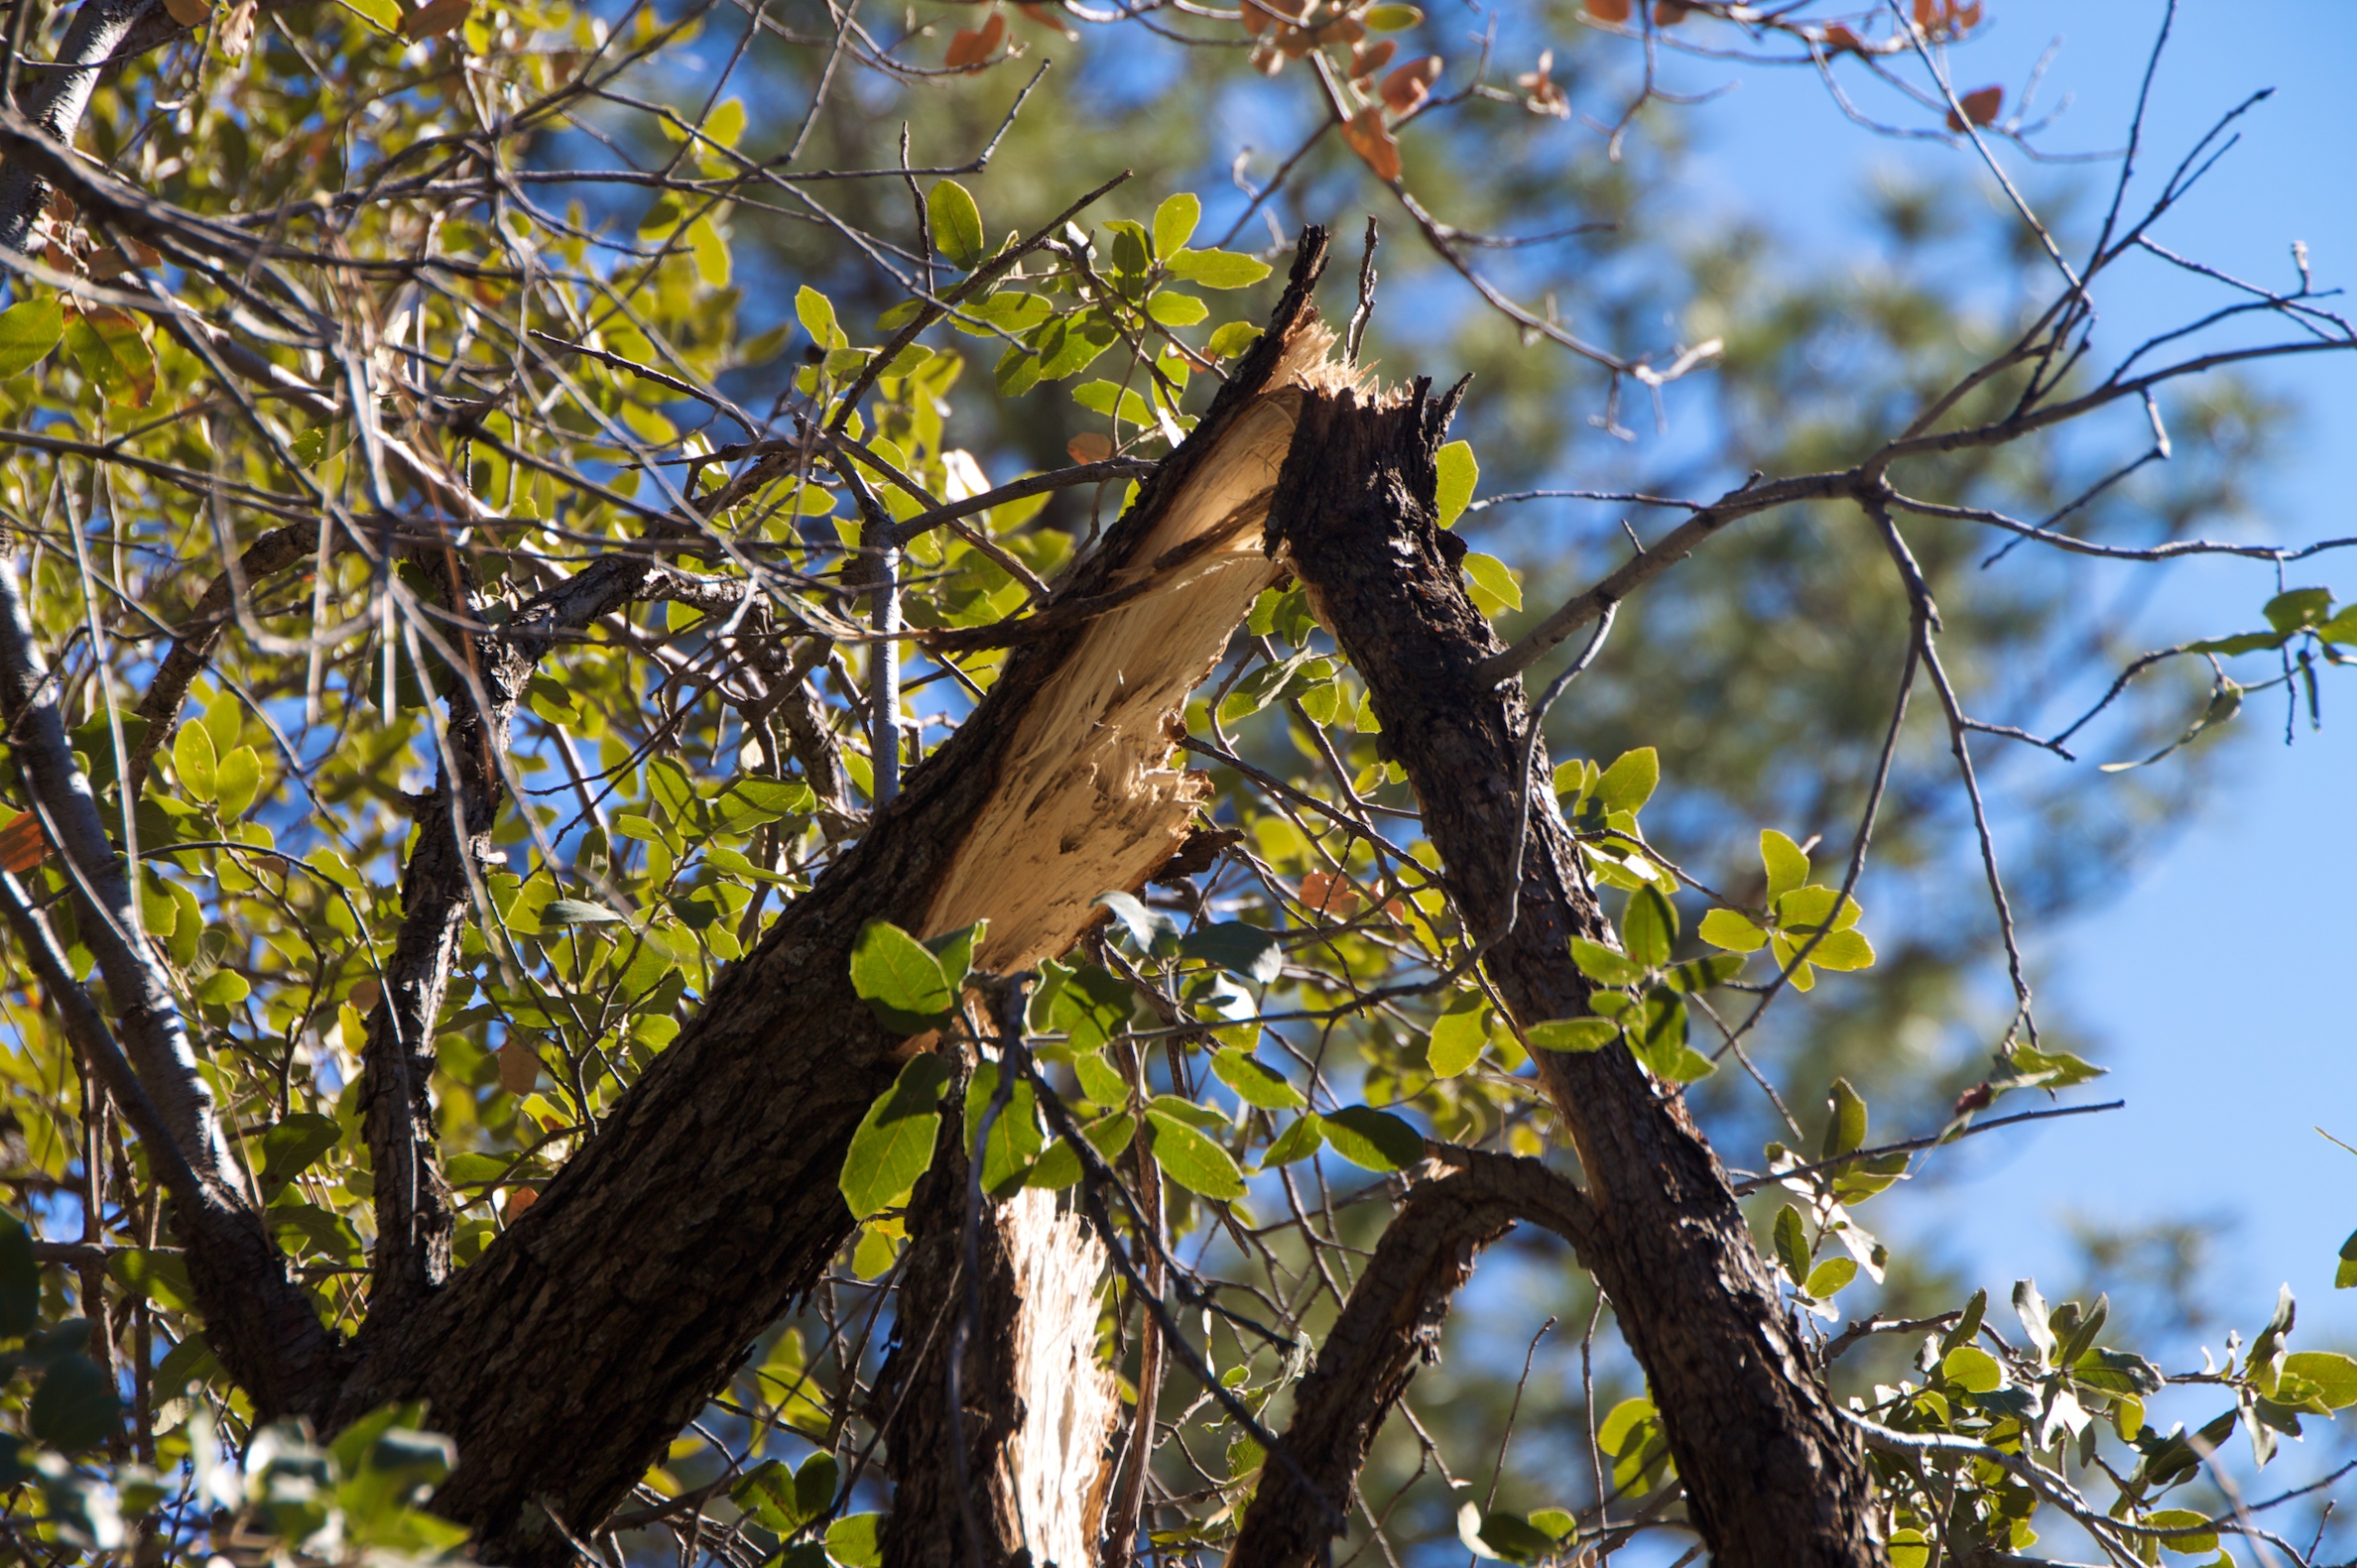
tree, nature, forest, branch, blossom, plant, sunlight, leaf, flower, wildlife, spring, green, jungle, autumn, botany, flora, season, woody plant